Carolinian people

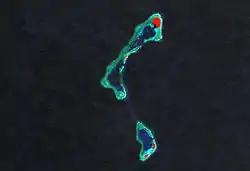
This is an image of Elato from outer space.

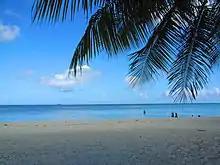
This beach is where the two chiefs came. Aghurubw loved this place.

The two islands were destroyed by typhoon. Refaluwasch were starving during this time. Chief Nguschul (pronounced "NGU-SHOO-L") of Elato along with Chief Aghurubw (Pronounced "A-GA-RU-B") of Satawal led the people to the NMI. The people traveled in 120 canoes. The boats were filled with an estimated 900 people. They landed at Micro Beach. They set up the first Carolinian settlement on what is now CNMI in 1815. After coming to Saipan they built a village called Arabwal. They tried to live like they did on the islands they left. They also kept up yearly links with their home islands. Right now this area is in American Memorial Park. This was not the only village built. The other one Ppiyal Oolang. This area is where Nguschul and his group settled. The villages' sites were chosen because of the sandy beaches and swamp like sites. The sites also enabled made it easy for them to access the ocean through reef passages. They were also chosen because it was fronted by a long sheltered lagoon. The swampy areas east of the beach was useful for taro cultivation. The people wanted to remake the best things of their lives back at their home islands. A group of Carolinians came from Lamotrek and another came from Tametam not long after and joined them. These were not the only Carolinians that continued to come to Marianas. More continued to come here in the 100s as well as other areas such as Guam and Tinian.